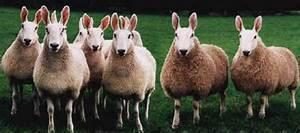
sheep